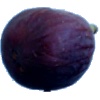
Label: Fig 1